Harry Goodsir

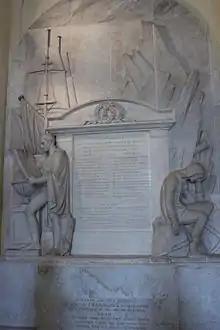
The memorial to the Franklin Expedition in the Chapel of the Naval College at Greenwich, containing Goodsir's body

Between 1849 and 1959, skeletal remains representing at least 30 individuals were discovered on King William Island, and most were buried locally. In 1869, American explorer Charles Francis Hall was taken by local Inuit to a shallow grave on King William Island containing well-preserved skeletal remains and fragments of clothing. These remains were repatriated and interred beneath the Franklin Memorial at Greenwich Old Royal Naval College, London. The remains were thought to be those of an officer due to the remnants of a silk vest in which the body had been clothed and a gold tooth filling. After examination of the remains by the eminent biologist Thomas Henry Huxley, the Admiralty concluded that the remains were those of Henry Le Vesconte, a lieutenant on HMS "Erebus".